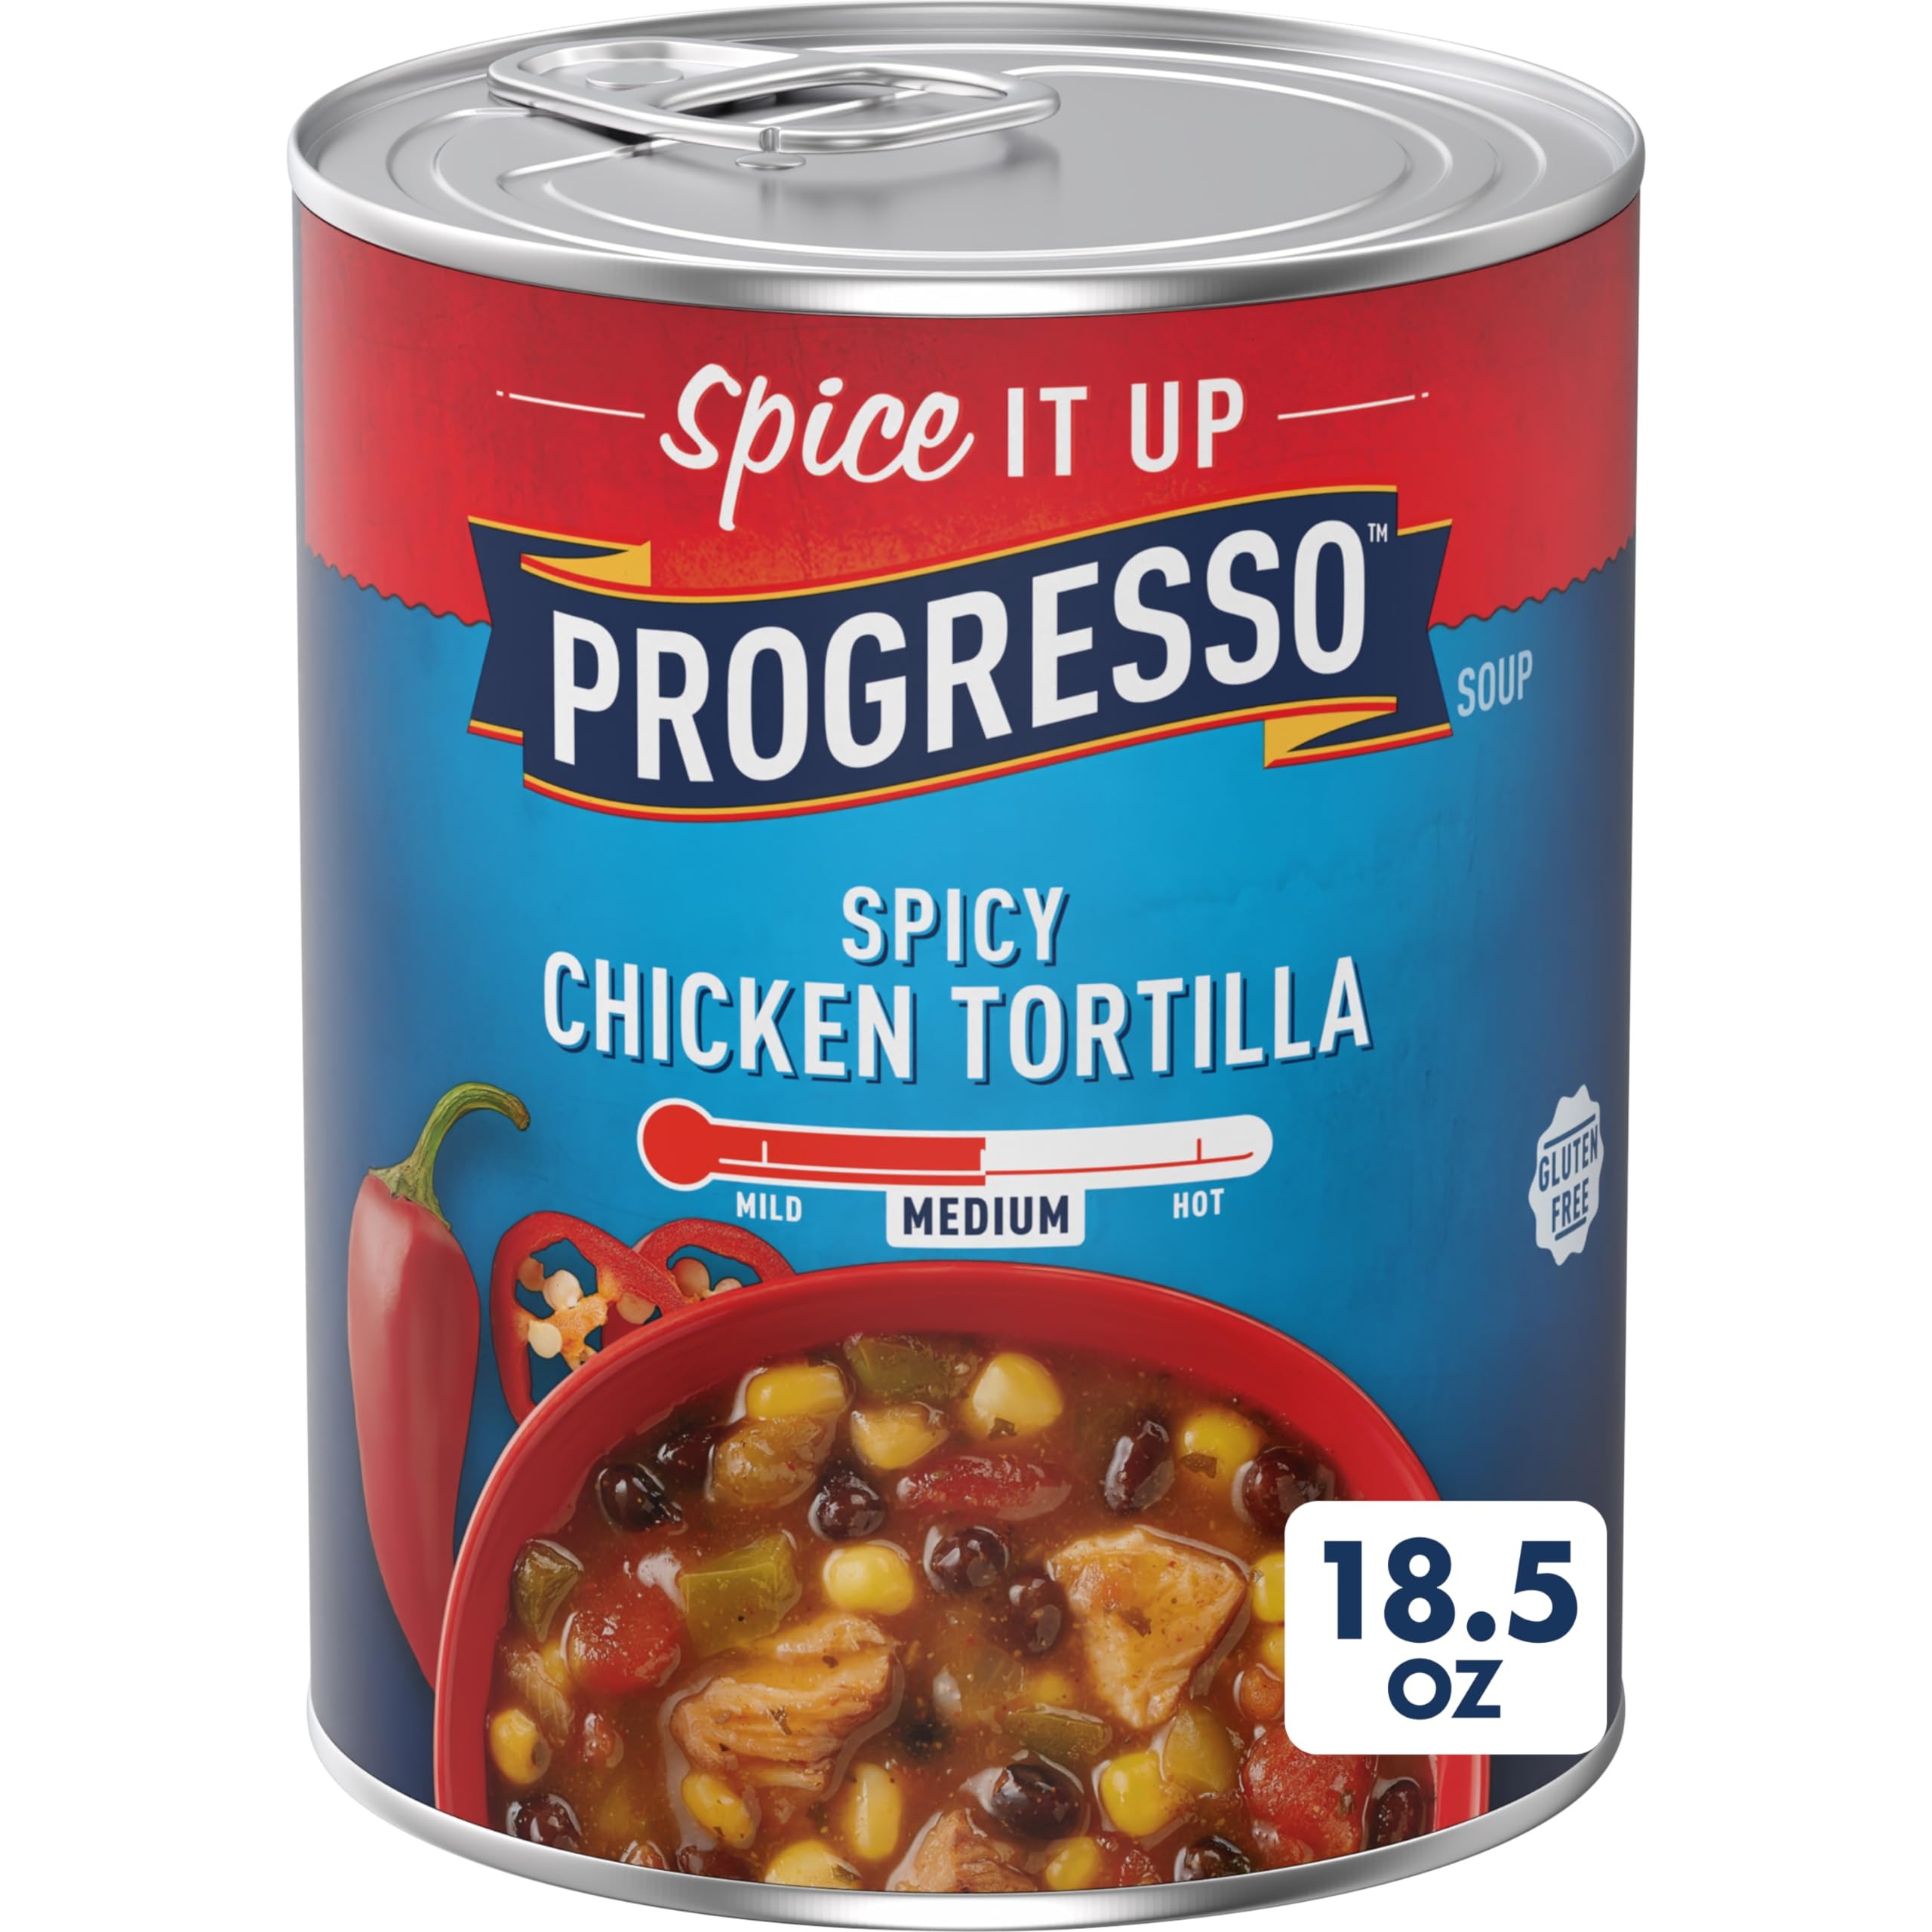
Item Name: Progresso Spicy Chicken Tortilla Soup, Gluten Free Canned Soup, 18.5 oz
Bullet Point 1: BOLD SPICY FLAVOR: Cozy up with a bowl or cup of this spicy take on hearty chicken soup that packs a just-right hit of medium heat. Make as part of an easy lunch or dinner
Bullet Point 2: CHICKEN AND VEGETABLES: Enticing chunks of chicken plus a vegetable medley of tomato, onions, corn, black beans and more in savory chicken broth
Bullet Point 3: PROGRESSO GOODNESS: It’s made with no artificial flavors or color from artificial sources. A delicious gluten free food to please the whole family
Bullet Point 4: HEAT AND EAT: Warm it up on the stovetop or in the microwave, no water needed. Handle with care, stir and enjoy
Bullet Point 5: CONTAINS: One 18.5 oz pull top can of Progresso Spice It Up Spicy Chicken Tortilla Soup
Value: 18.5
Unit: Fl Oz

Price: 2.64